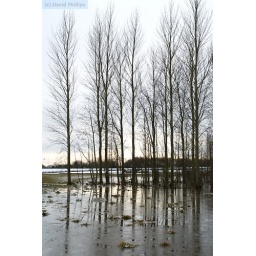
Group of trees under water when normally in a field of cattle!